East Midlands Trains

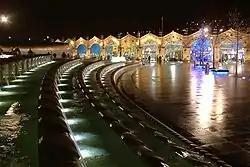
Sheffield is now served twice an hour by faster, modern trains on the London route. Liverpool – Norwich route trains were doubled in 2011

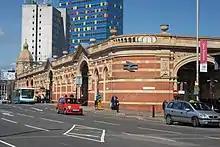
Leicester had received an enhanced service with earlier and later trains so that business travellers can connect with the continent.

Tickets were sold in advance, super off-peak, off-peak and anytime formats, the cheapest of these being advance fares. In addition, East Midlands Trains accepted the wider Stagecoach Group's smart card scheme, branded "Stagecoach Smart".